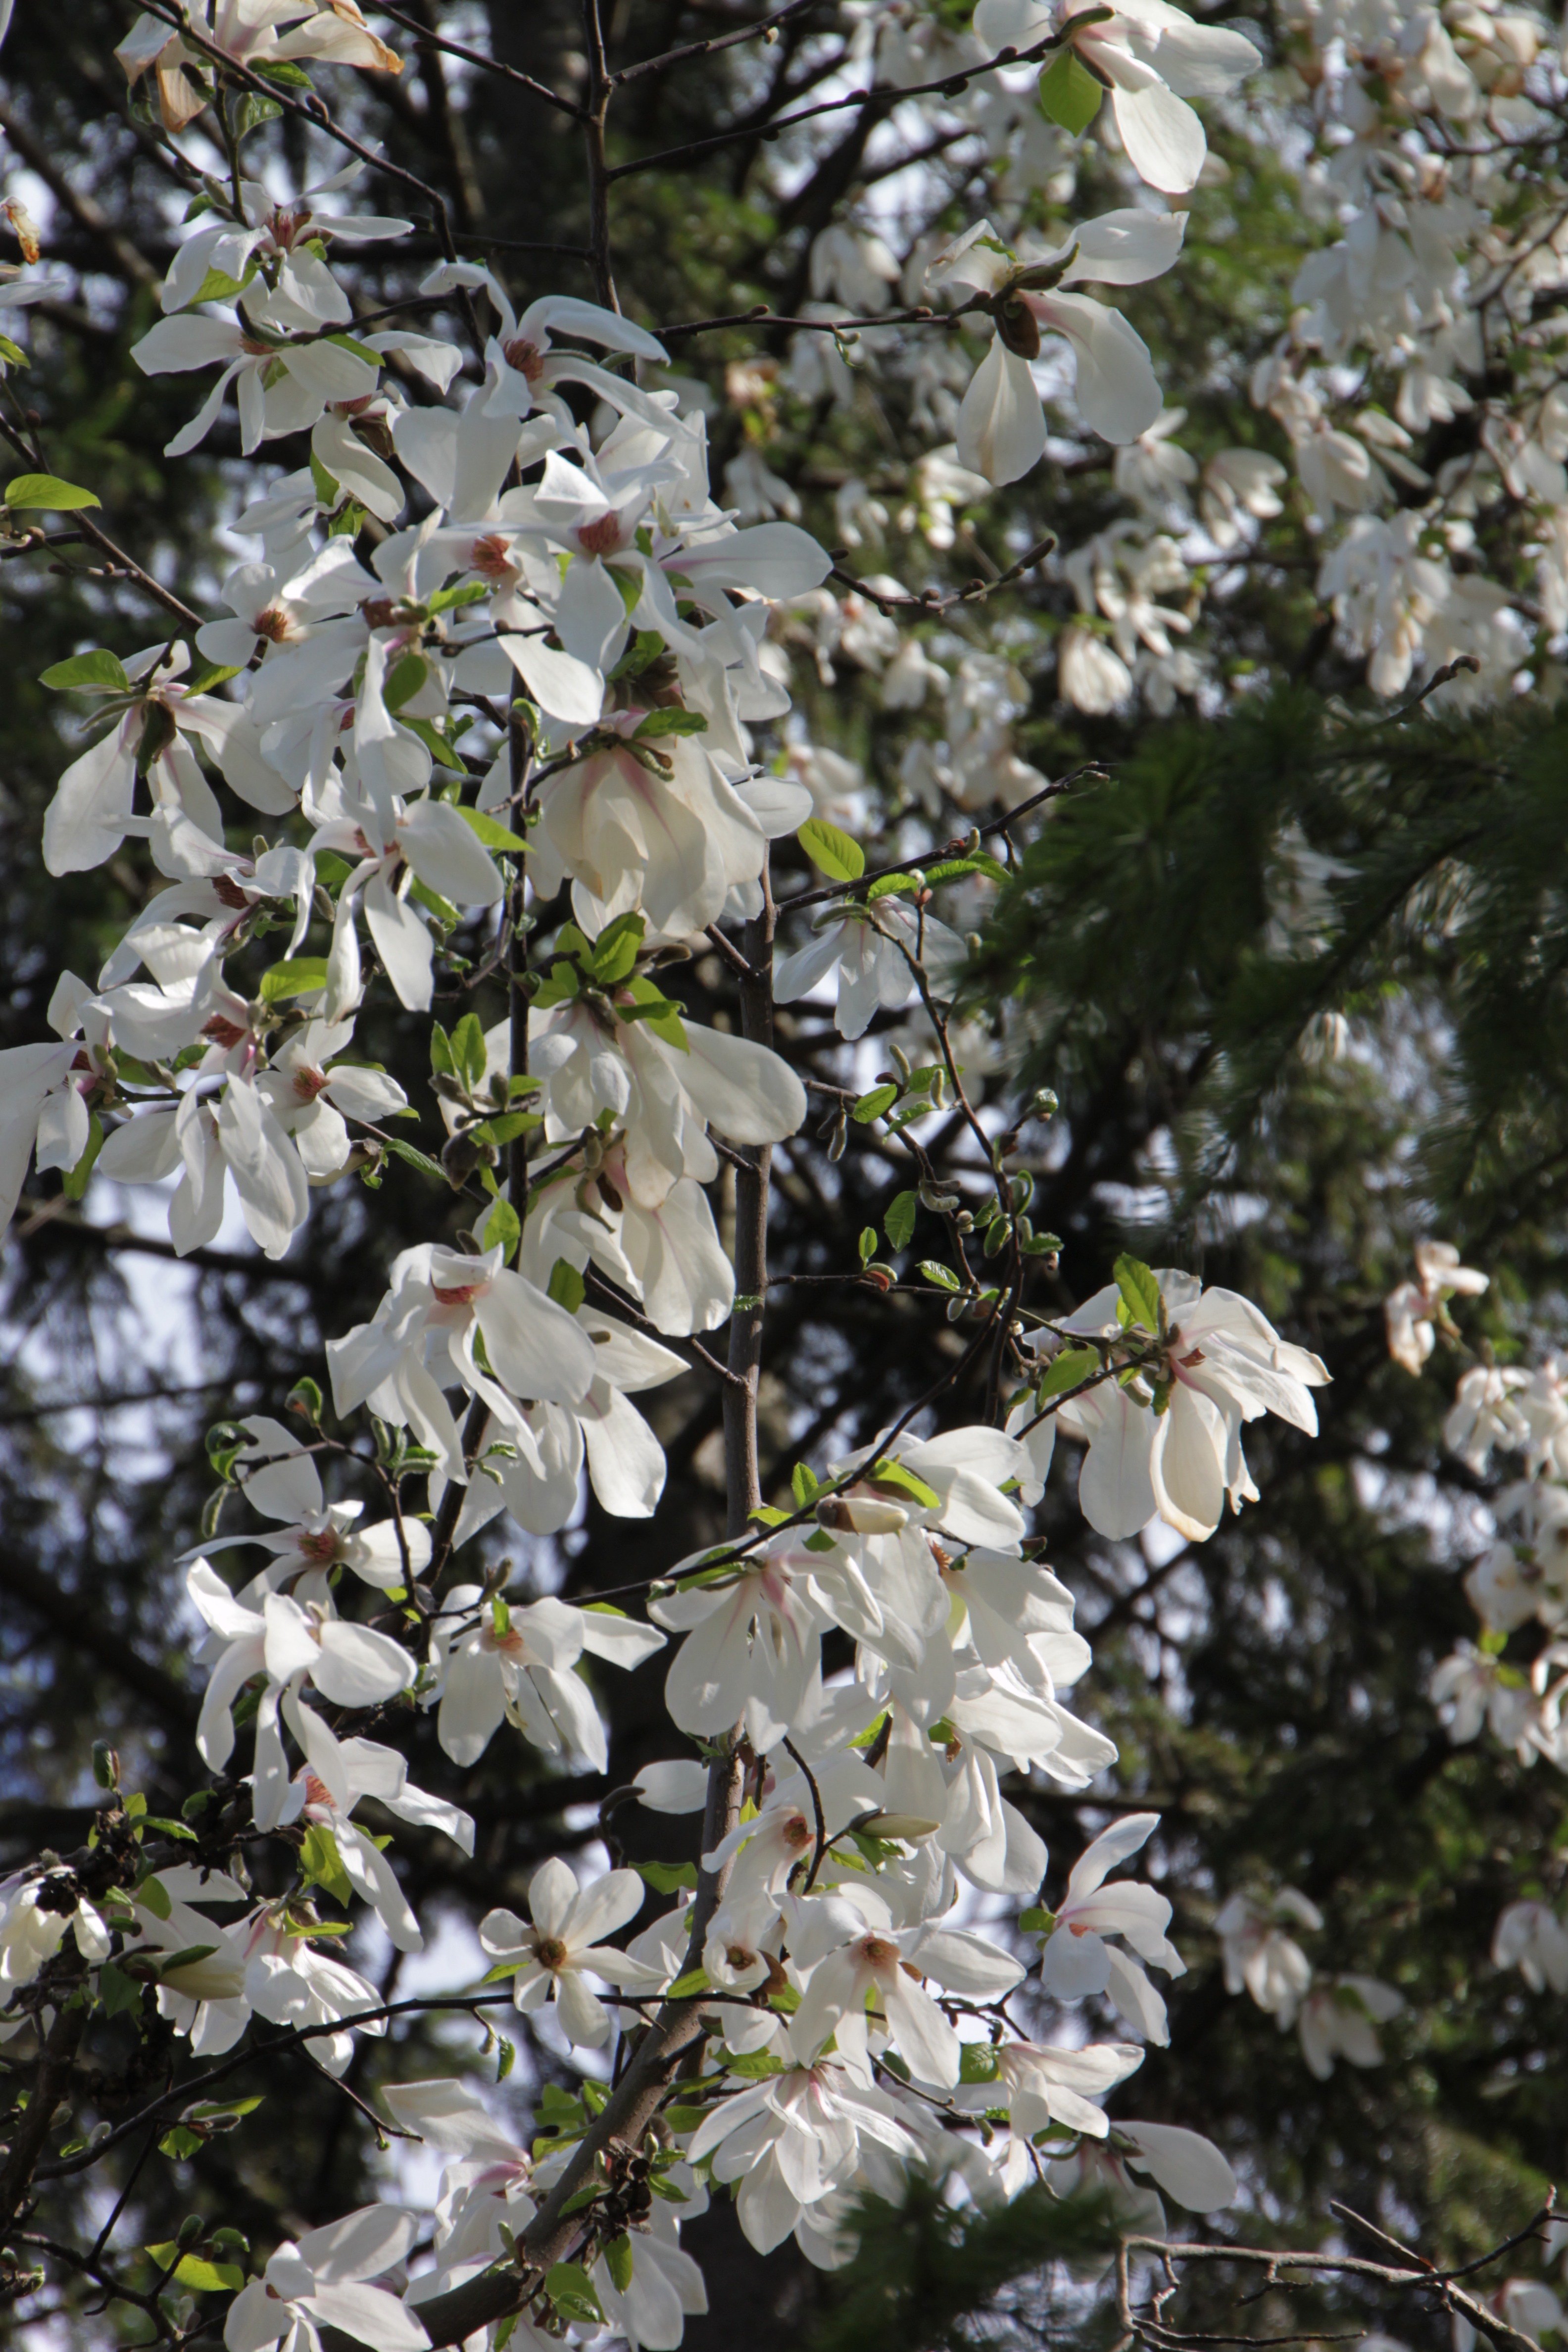
tree, branch, blossom, plant, white, leaf, flower, spring, produce, botany, blooming, pink, flora, plants, wildflower, flowers, shrub, magnolia, flowering plant, rose family, woody plant, land plant